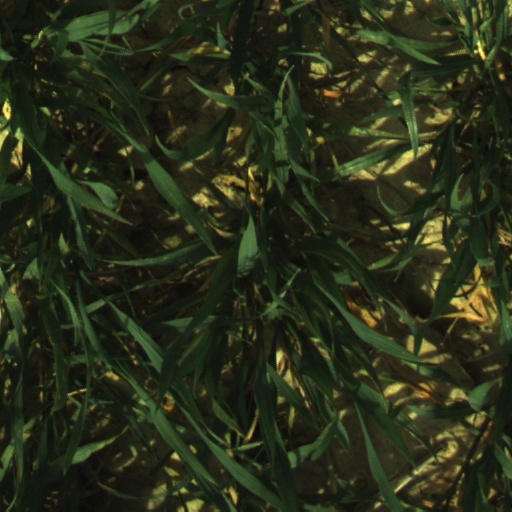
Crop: wheat